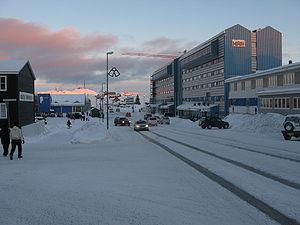
Le centre-ville de Nuuk est un quartier de Nuuk, capitale du Groenland, qui englobe avec le Vieux-Nuuk la partie centrale et sud de la ville. La plupart des commerces et des entreprises sont basés dans ce quartier.
L’hôtel Hans Egede est un hôtel quatre étoiles situé dans la rue principale d'Aqqusinersuaq à Nuuk, capitale du Groenland. Il possède 140 chambres, deux restaurants et un bar se trouvant au dernier étage à partir duquel s'offre une vue sur Nuuk.
Nuuk est la capitale du Groenland. Elle se situe sur la côte ouest, à l'embouchure du fjord de Nuuk, à environ 240 km au sud du cercle polaire arctique, ce qui en fait la capitale la plus septentrionale du monde. Ses habitants s'appellent les Nuukois. Nuuk est également le chef-lieu de la commune de Sermersooq.